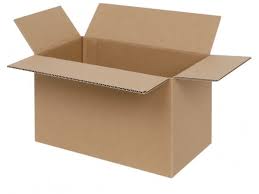
Waste category: cardboard